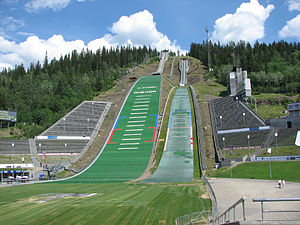
Betongtavlen / Liste over prisvindere
"Betongtavlen er en norsk arkitekturpris, som gives til et bygningsværk i Norge, ""hvor beton er anvendt på en miljømæssig, æstetisk og teknisk fremragende måde."" Prisen uddeles af Norske arkitekters landsforbund og Norsk Betongforening og tildeles efter indstilling af en komité bestående af to medlemmer udnævnt af NAL og tre udnævnt af NB.